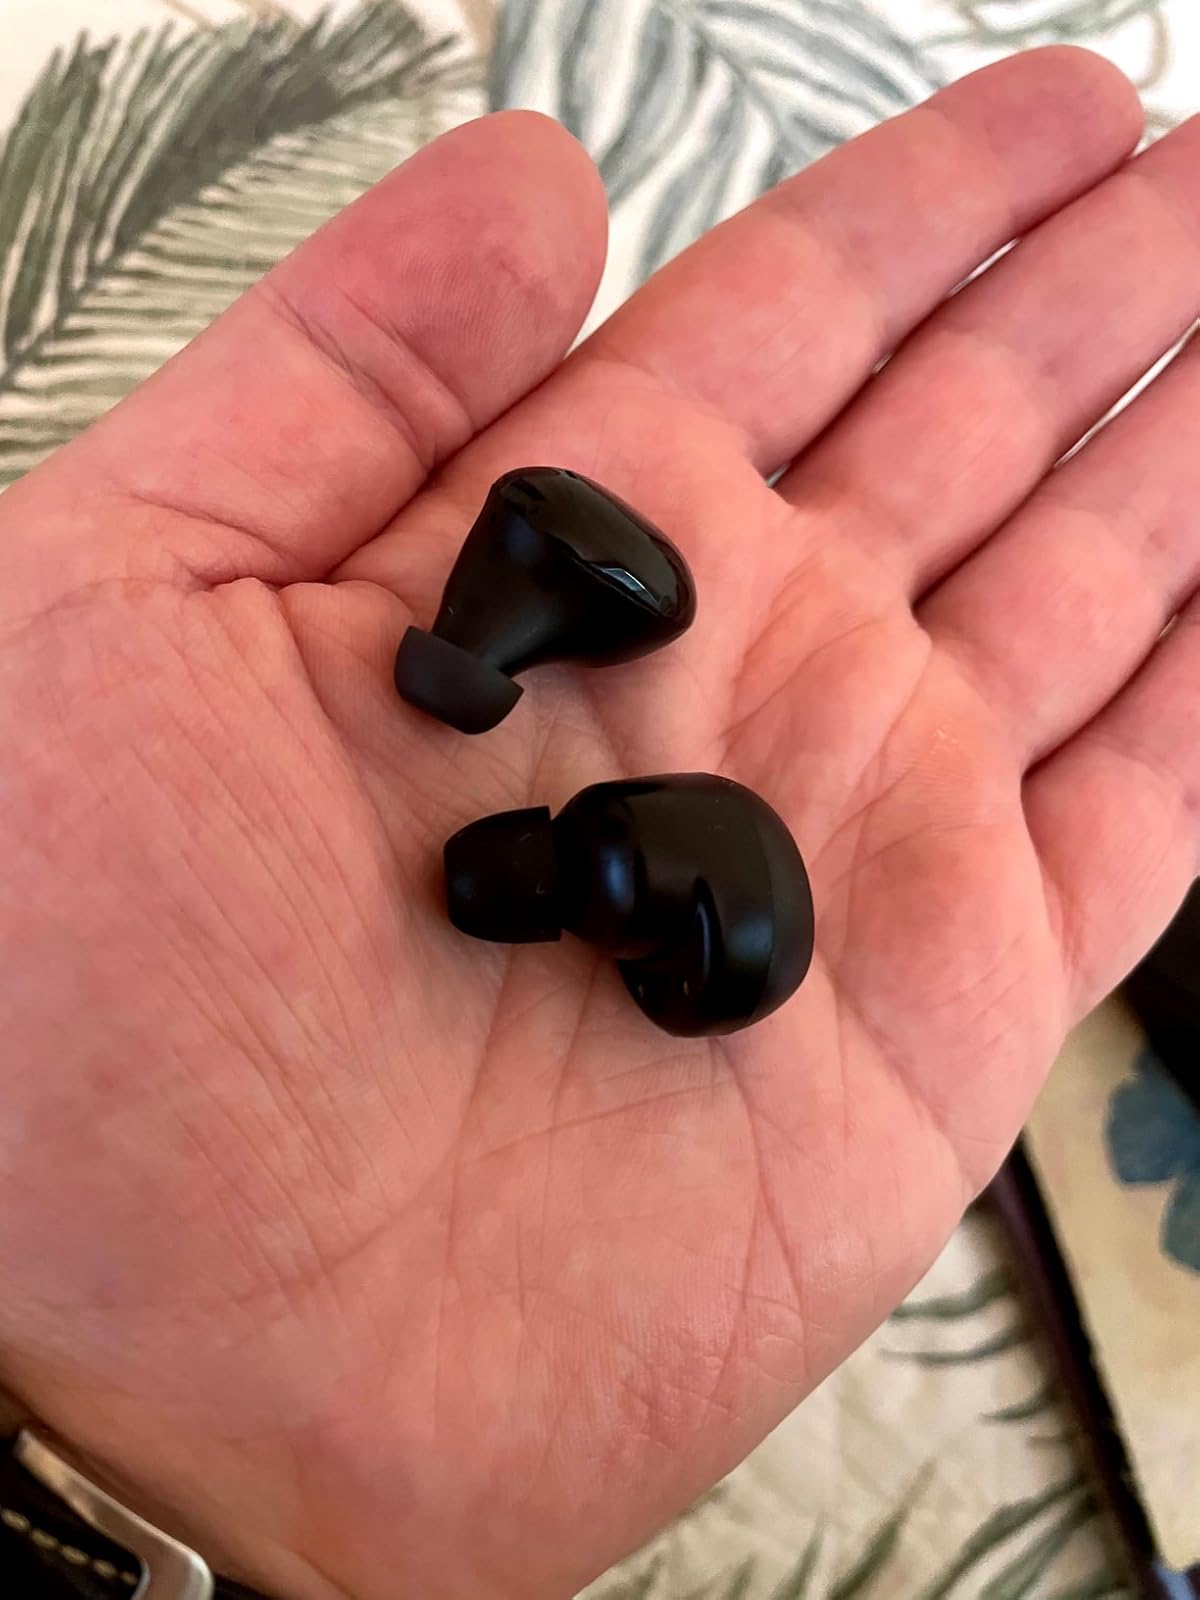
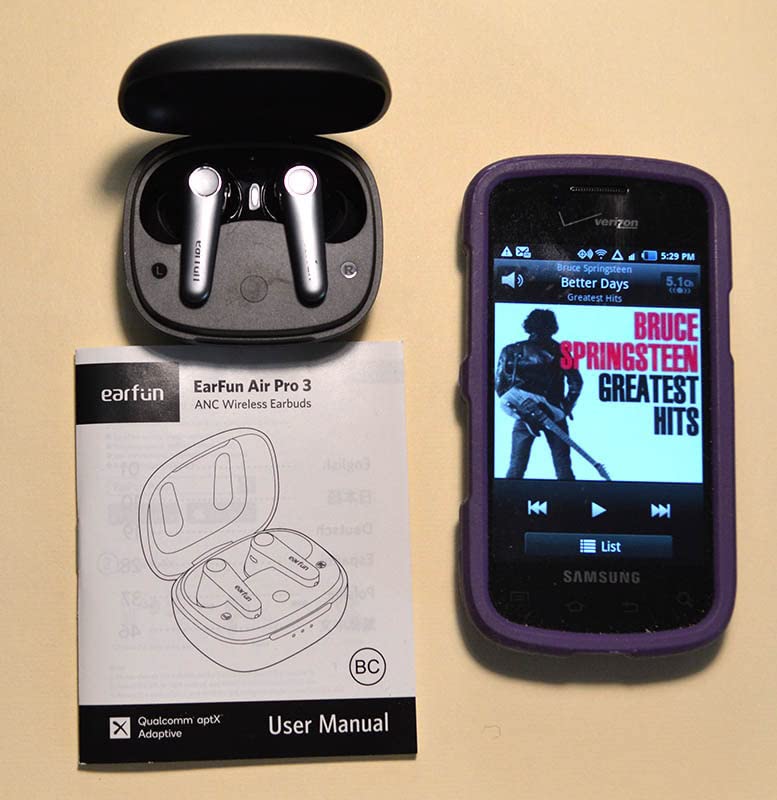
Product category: earbuds
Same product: no